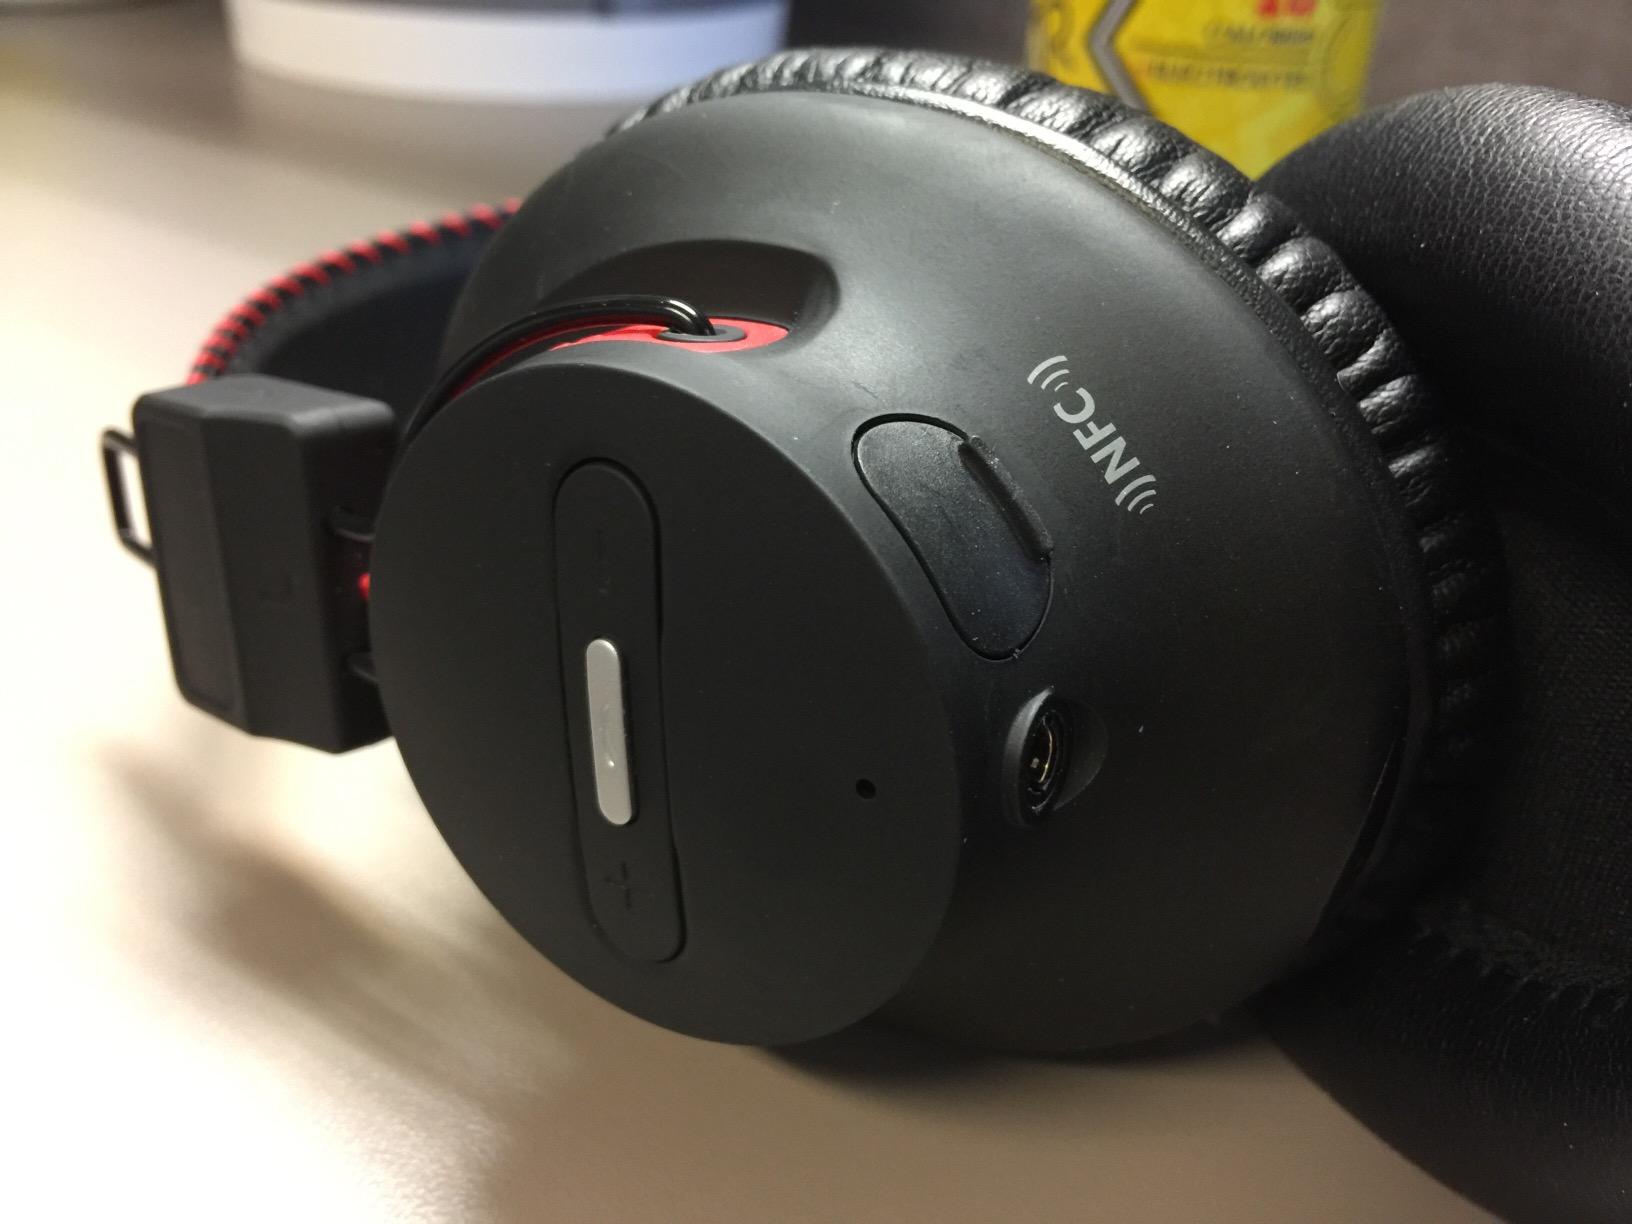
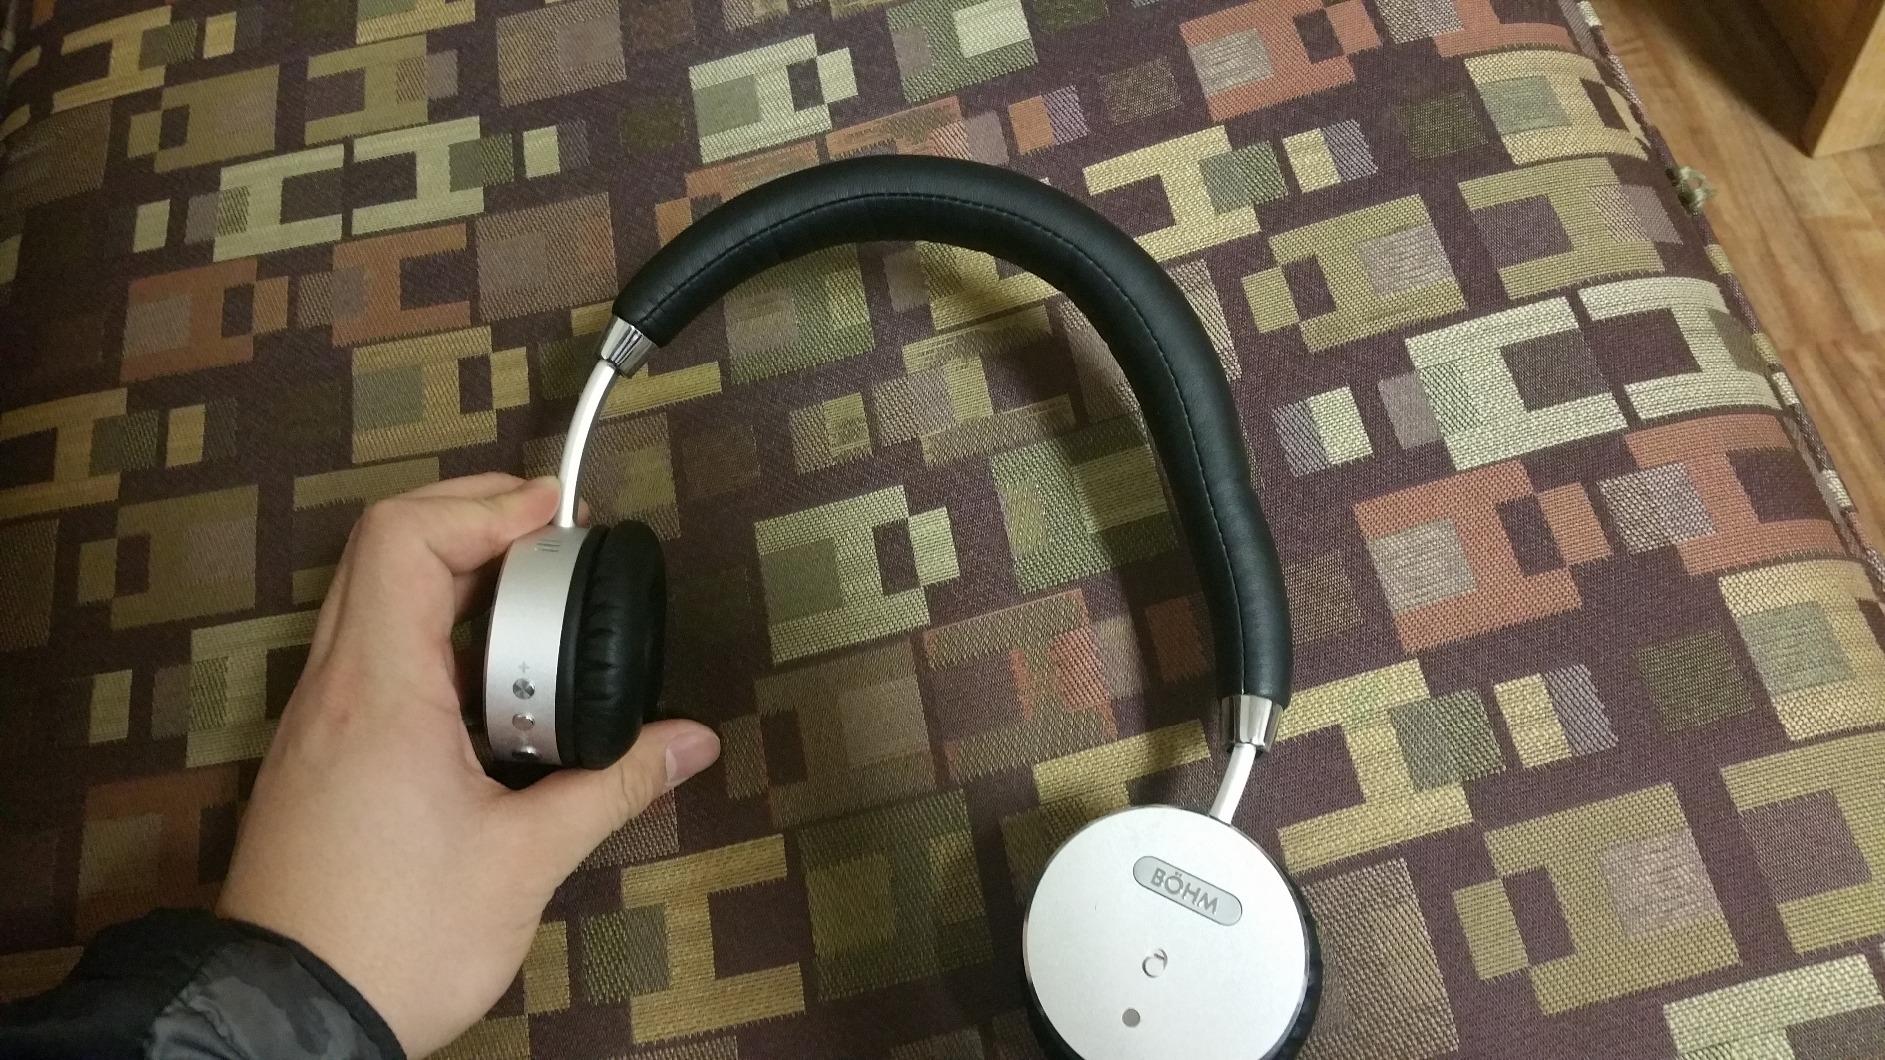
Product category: headphones
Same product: no